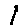
Label: 1